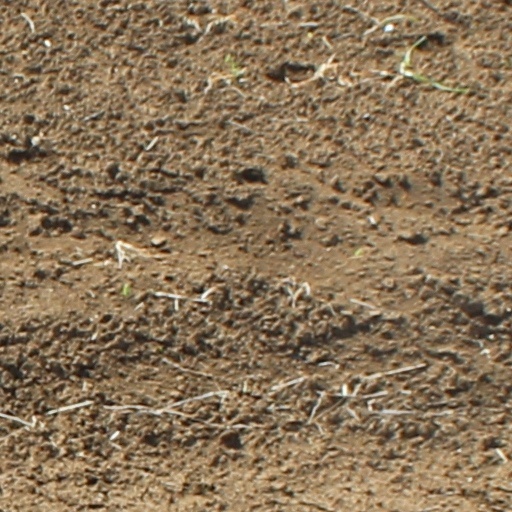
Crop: wheat